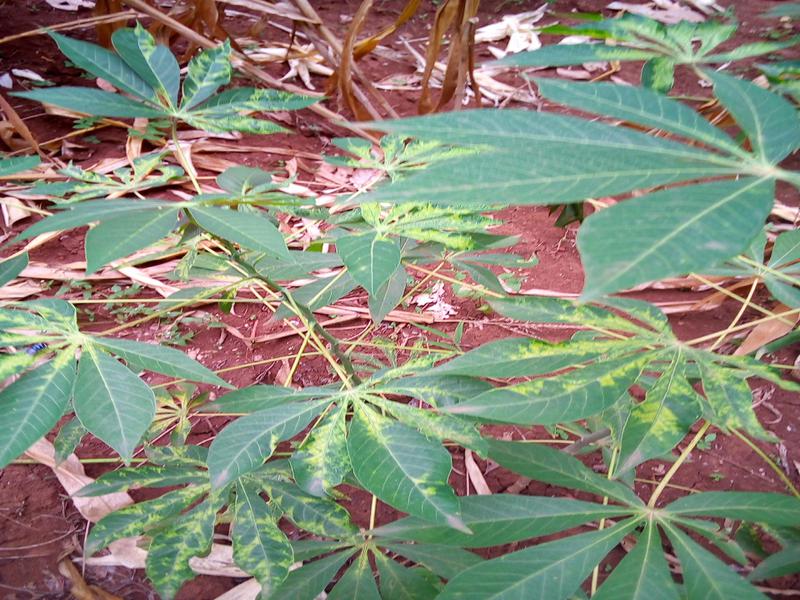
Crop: cassava
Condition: mosaic_disease